List of tallest buildings in Darwin

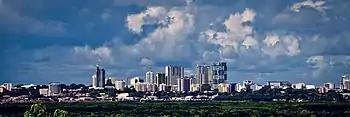
Skyline of Darwin in 2015

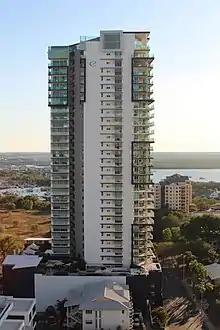
Evolution on Gardinier; the tallest building in Darwin

This list of tallest buildings in Darwin ranks buildings in the city of Darwin, Australia by height to the highest architectural detail. This ranking system, created by the US-based Council on Tall Buildings and Urban Habitat includes the height to a spire but not to an antenna. The tallest building in Darwin is the 33-storey Evolution on Gardiner at , completed in 2008. It also stands as the tallest building in Northern Territory. Currently, Chinatown Tower is on hold at and 25 floors.